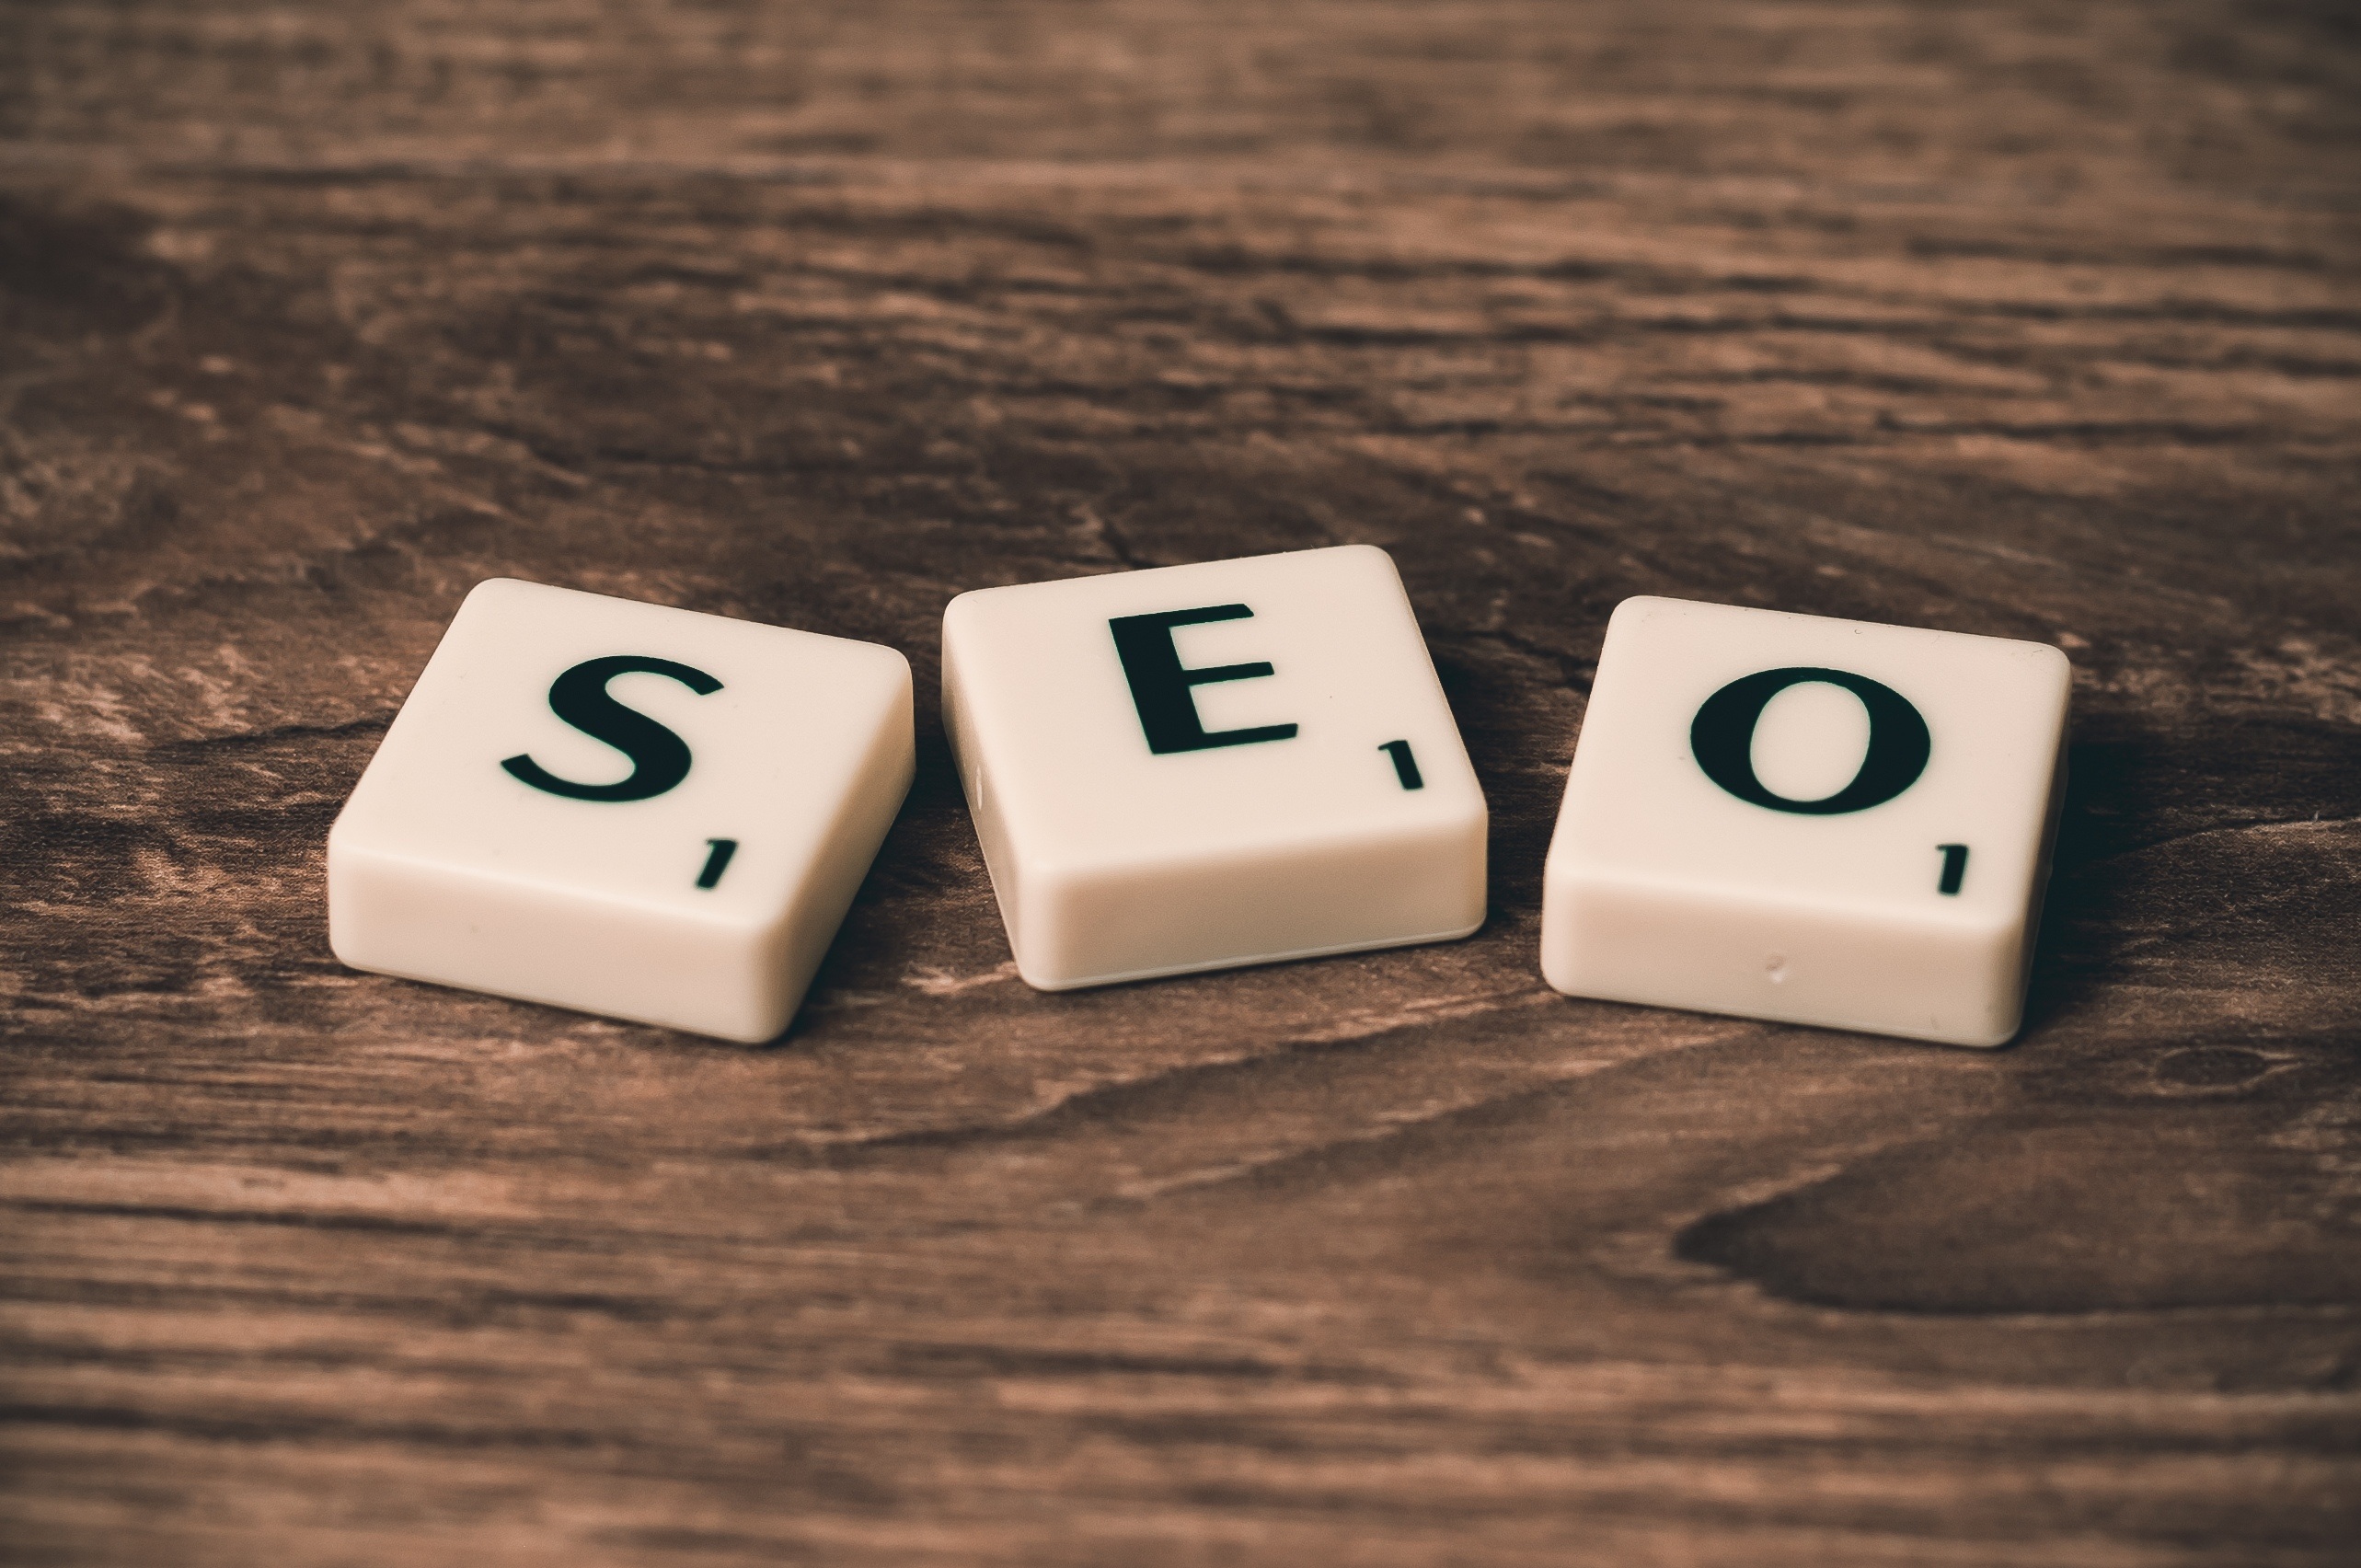
white, traffic, number, advertising, recreation, social, web, internet, symbol, communication, business, page, board game, website, research, close up, design, sports, text, strategy, engine, icon, information, games, network, service, search, content, dice, marketing, online, analysis, www, dice game, seo, sem, optimization, indoor games and sports, tabletop game